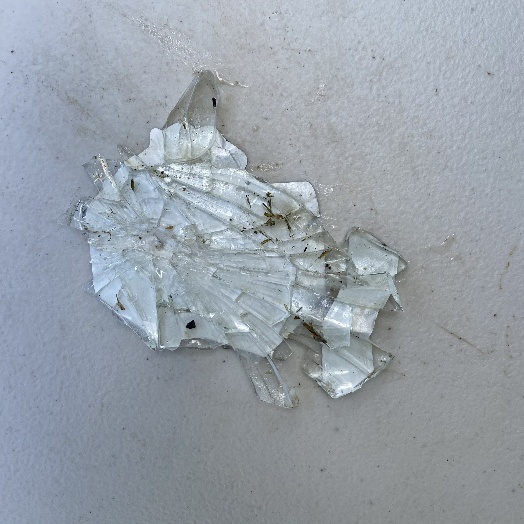
Label: Glass